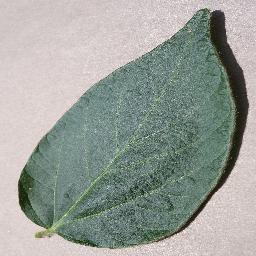
Label: Soybean___healthy